Josef Fitzthum

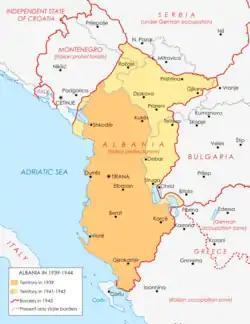
Albania during World War II

From October 1943 to 1 January 1945 Fitzthum was appointed Special Representative of the "Reichsführer-SS" by Heinrich Himmler to act as his personal plenipotentiary in Albania. As a former Vienna police chief Fitzthum's main stated task was to rebuild the Albanian police force. However, he soon conceived the idea of raising an Albanian Legion as the Austrians had done here during World War I but within the Waffen-SS. Consequently, from April to June 1944 Fitzthum organized the recruitment and training of the 21st Waffen Mountain Division of the SS Skanderbeg (1st Albanian).